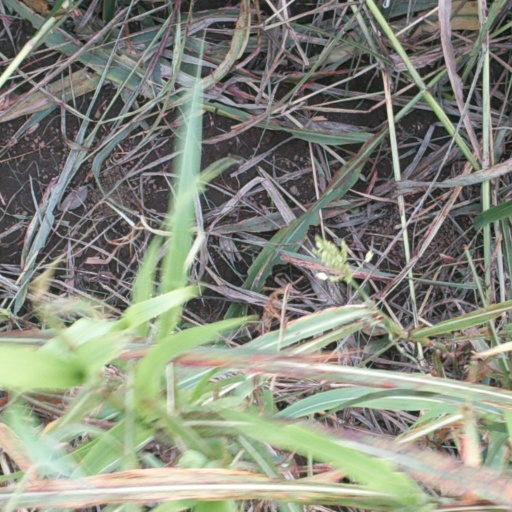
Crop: sorghum